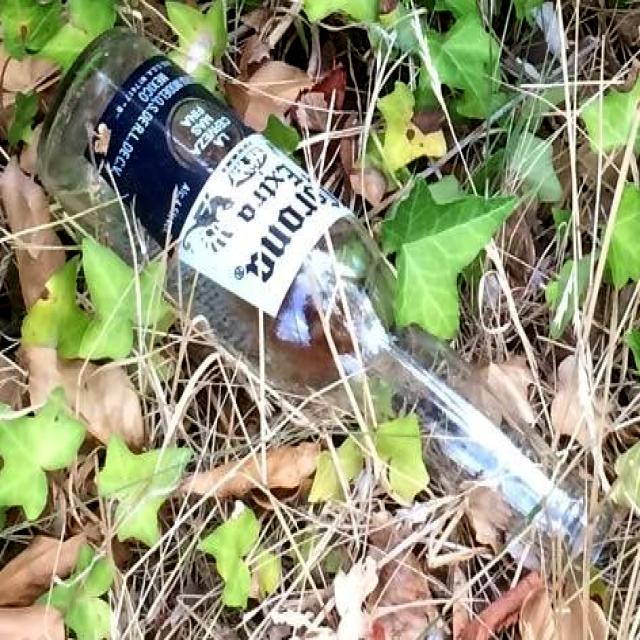
Label: Glass